1939 World Series

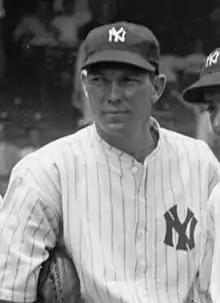
Bill Dickey

In the opener, starters Red Ruffing and Paul Derringer pitched complete games. The Reds struck first in the fourth inning when Ival Goodman walked with two outs and scored on Frank McCormick's single, but the Yankees tied the game in the fifth inning Joe Gordon singled and scored on Babe Dahlgren's double. In the bottom of the ninth inning with one out and the score tied 1–1, Charlie Keller tripled. The Reds walked Joe DiMaggio, but Bill Dickey ended it with a walk-off single to center.